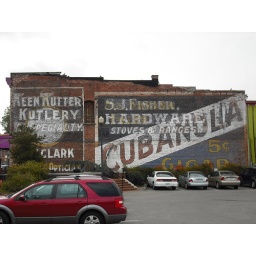
A cigar mural ad on the wall of a building in downtown Radford, Va